Commander in Chief (video game)

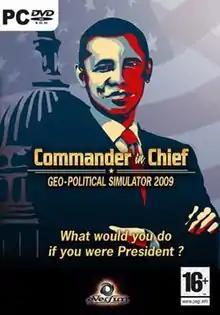
PAL boxart, featuring a stylized derivative of the Barack Obama "Hope" poster

Commander in Chief, also known as Geo-Political Simulator, is a government simulation game that allows a player to simulate being a nation's head of government. Players have a large amount of control over their nation, although this varies based on the form of government the player's nation has. The English version was released on July 25, 2008, and has also been released in French, German, Spanish and Russian. The French version has been named Mission-Président.